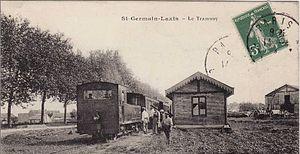
Une rame en gare de Saint-Germain-Laxis pris sous un autre angle.
Le tramway de Verneuil-l'Étang à Melun, aussi appelé tacot de Verneuil ou tramway de Verneuil, est une des lignes de chemin de fer secondaire de Seine-et-Marne, exploitée de 1901 à 1950 par la Société générale des chemins de fer économiques, dont elle constitue la première ligne dans le département. Elle reliait Melun à Verneuil-l'Étang. La longueur de la ligne était de 18,390 km accomplis en une heure sur une voie d'un mètre de large. Elle connaît une hausse de fréquentation jusqu'en 1914, la guerre désorganisant ensuite son trafic. Entre les deux guerres, l'autobus la concurrence pour le trafic de voyageurs. La ligne voit alors sa rentabilité décliner, et n'est à terme utilisée que par l'industrie sucrière, avant sa fermeture et son démantèlement.